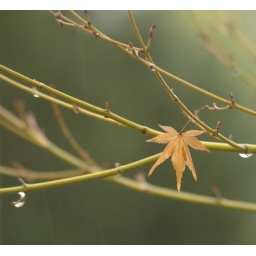
2009 60/365 The ghost outside my kitchen window in the rain